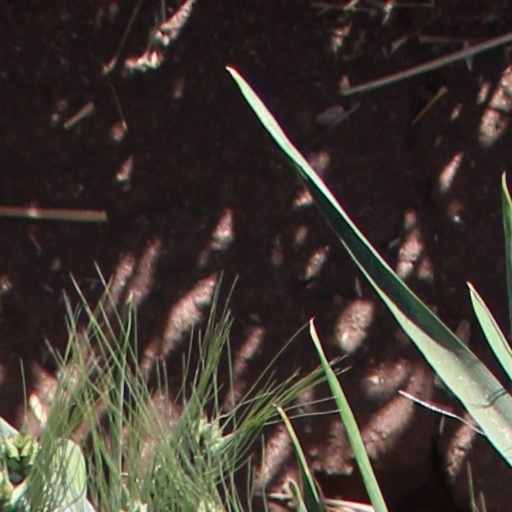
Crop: wheat